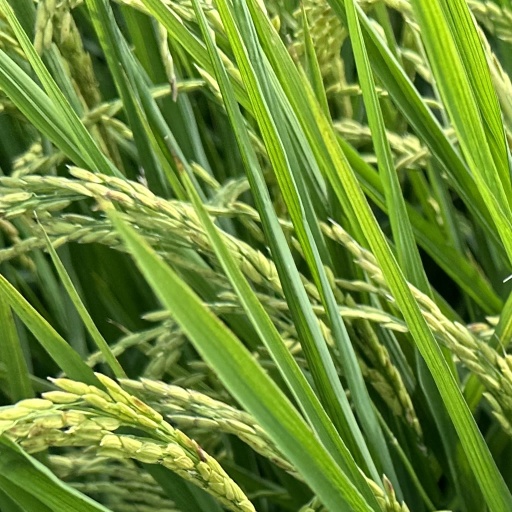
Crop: rice